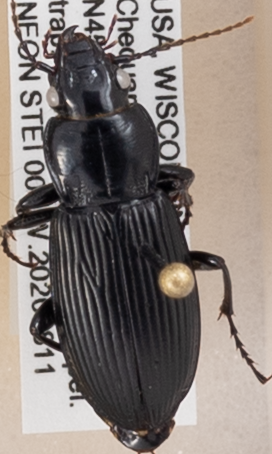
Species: Pterostichus melanarius melanarius
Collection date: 2020-08-11
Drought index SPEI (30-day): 2.09
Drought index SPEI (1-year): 2.09
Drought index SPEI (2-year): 2.09